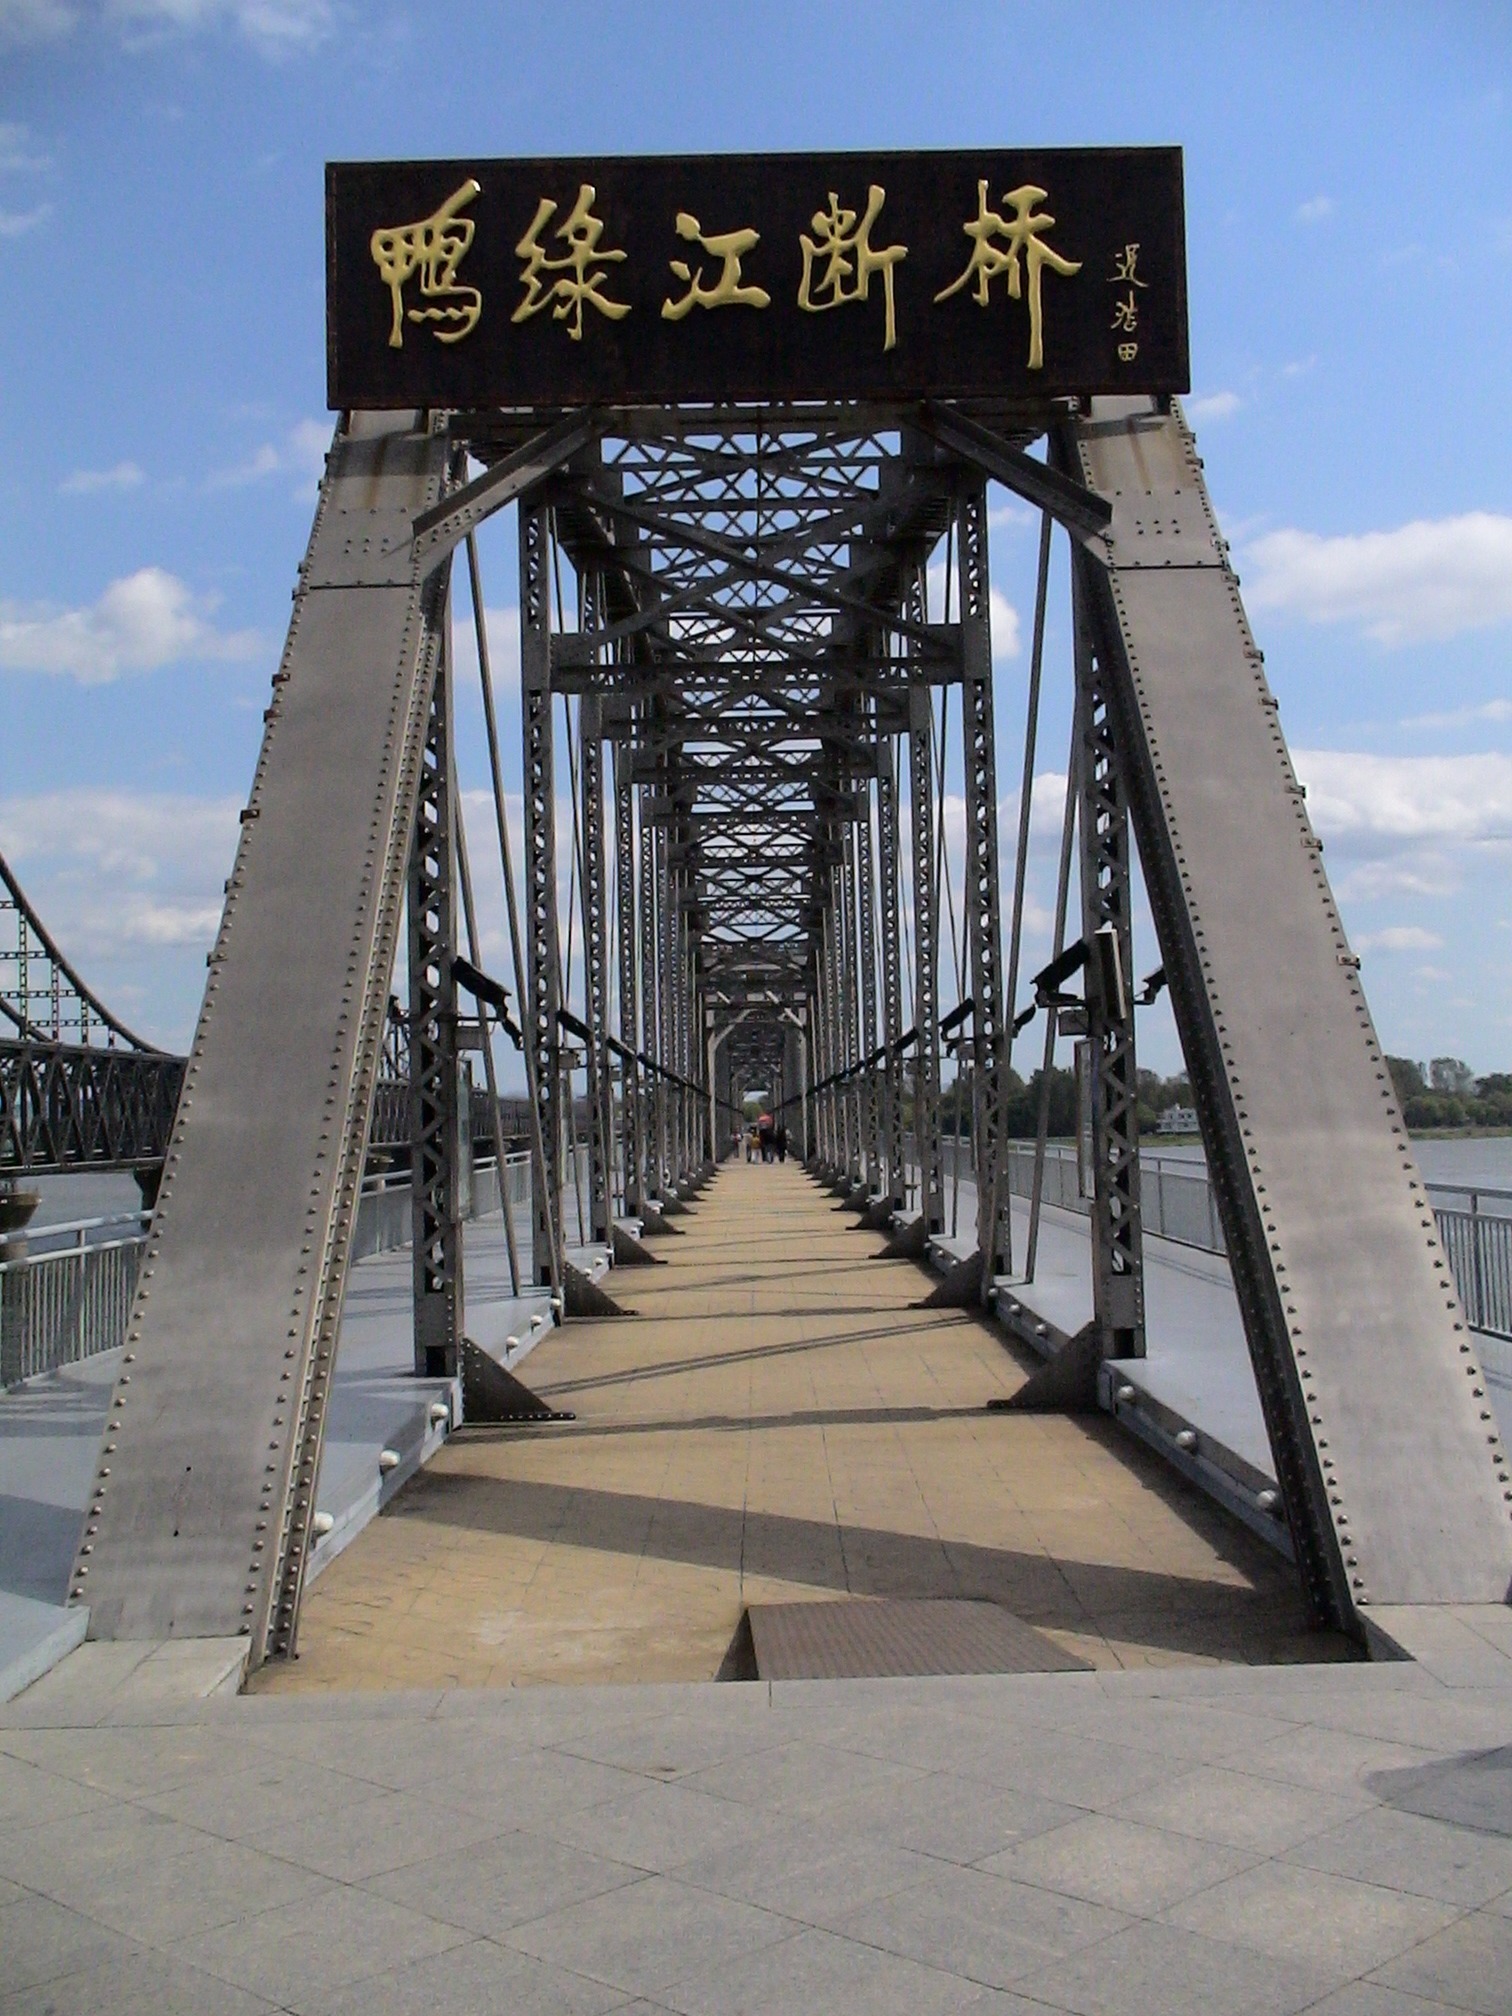
architecture, bridge, walkway, arch, landmark, china, truss bridge, dandong, nonbuilding structure, bridge of friendship